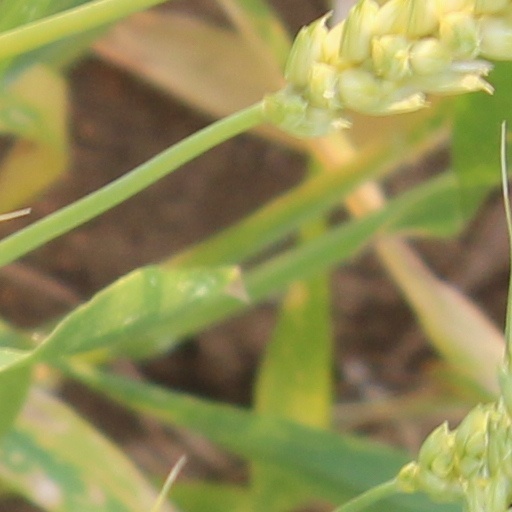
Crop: wheat